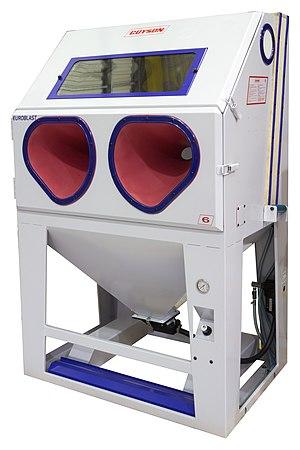
Cabine de sablage adaptée au sablage de plaques de verre
Le sablage est une technique industrielle de nettoyage des grandes surfaces en utilisant un abrasif projeté à grande vitesse à l'aide d'air comprimé au travers d'une buse, sur le matériau à décaper.